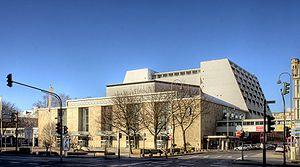
L’opéra de Cologne fait référence à la fois au bâtiment qu'à la compagnie lyrique qui joue dans cet opéra à Cologne. Le bâtiment est commun avec celui du Schauspiel Köln.